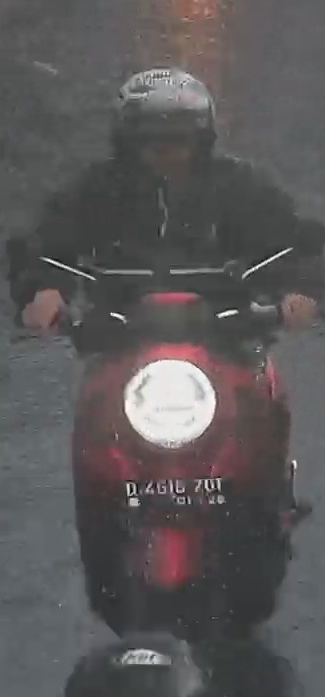
person-with-helmet: 1
person-without-helmet: 0